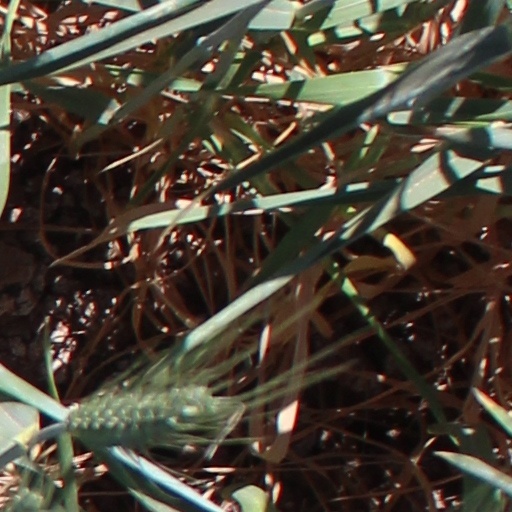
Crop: wheat